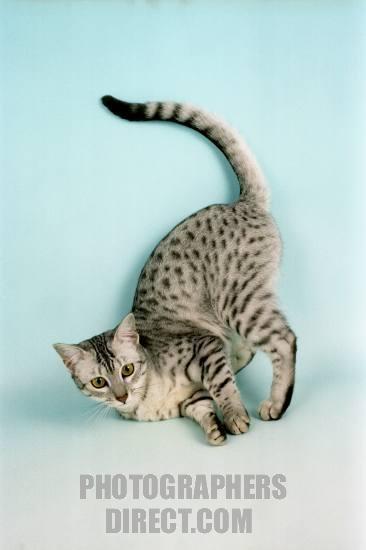
Egyptian Mau